This Is Life with Lisa Ling

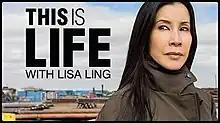

This Is Life with Lisa Ling is a CNN original documentary television series produced by Brooklyn-based production company Part2 Pictures and American journalist Lisa Ling, who is also the show's host. The program's first season premiered on September 28, 2014, and its last season was in 2022.